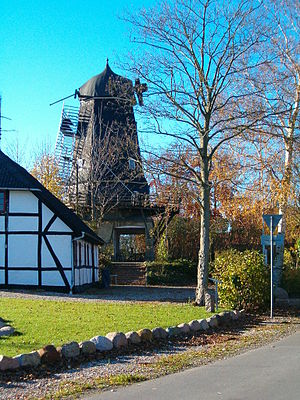
Kettinge Mølle
Kettinge Mølle november 2007.
Kettinge Mølle er en hollandsk vindmølle, der ligger på Grønnegadevej 1.B i Kettinge på Lolland. Møllen er opført i 1891 og var i brug frem til 1947.